Helen Herron Taft

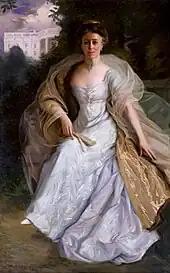
A painting of Helen Taft wearing a gown

Taft's husband was sent to help establish a government in the Philippines in 1900, as Spain had transferred the Philippines to the United States the previous year. Though neither of them knew what the job would entail, Taft encouraged him to accept the position. She relished this opportunity for travel and excitement, stopping in Hawaii and Japan while her husband went on to the Philippines. She also believed that the position would move him closer to the presidency. After Taft arrived in the Philippines, she sought to win the approval of the Filipino people and respect the culture of the Philippines by learning the language, wearing a native Filipino costume, and inviting Filipinos to social events. Taft's treatment of the Filipino people contributed to improved relations with the country, including her work to end the system of racial segregation that had previously been in place.